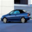
Label: automobile